Day Shift (film)

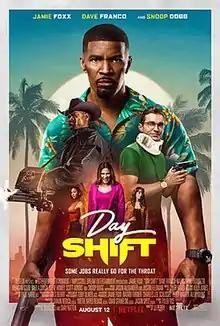
Official release poster

Day Shift is a 2022 American action comedy horror independent film directed by J. J. Perry in his directorial debut, written by Tyler Tice and Shay Hatten from a story by Tice, and starring Jamie Foxx as a blue-collar father whose pool-cleaning job is a front for his work as a vampire hunter. The film also stars Dave Franco, Snoop Dogg, Natasha Liu Bordizzo, Meagan Good, Karla Souza, Steve Howey, Scott Adkins and Zion Broadnax.